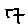
Label: 7